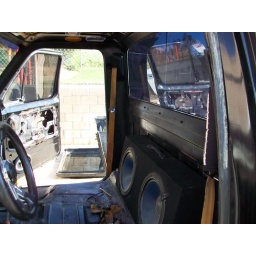
rear tubes will be under the rear window and will be used to mount the harnasses. the subs will remain in the truck.